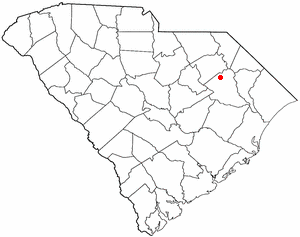
La ville de Florence est le siège du comté de Florence, situé en Caroline du Sud, aux États-Unis.